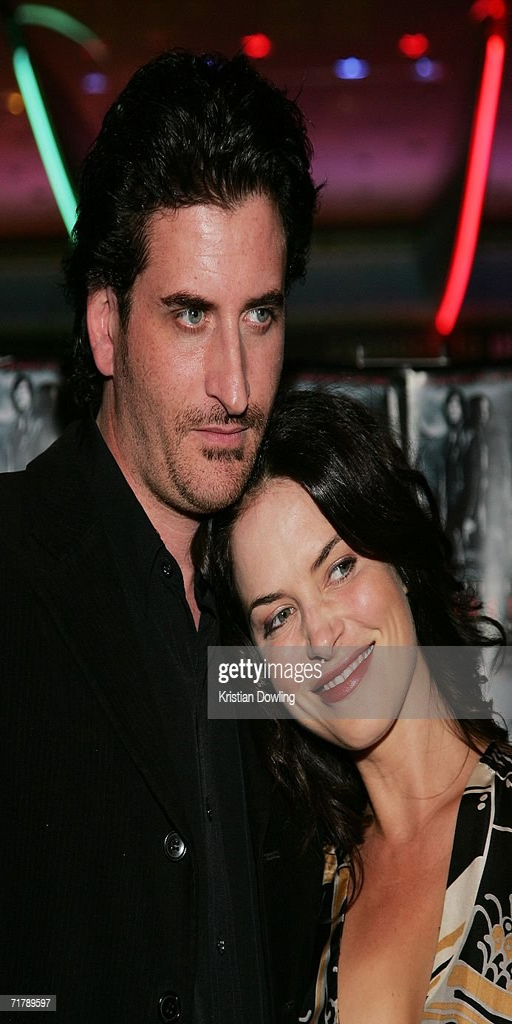
actors attend the premiere of play .